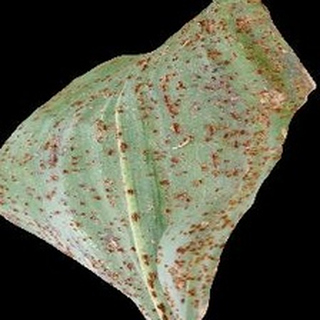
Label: corn_common_rust